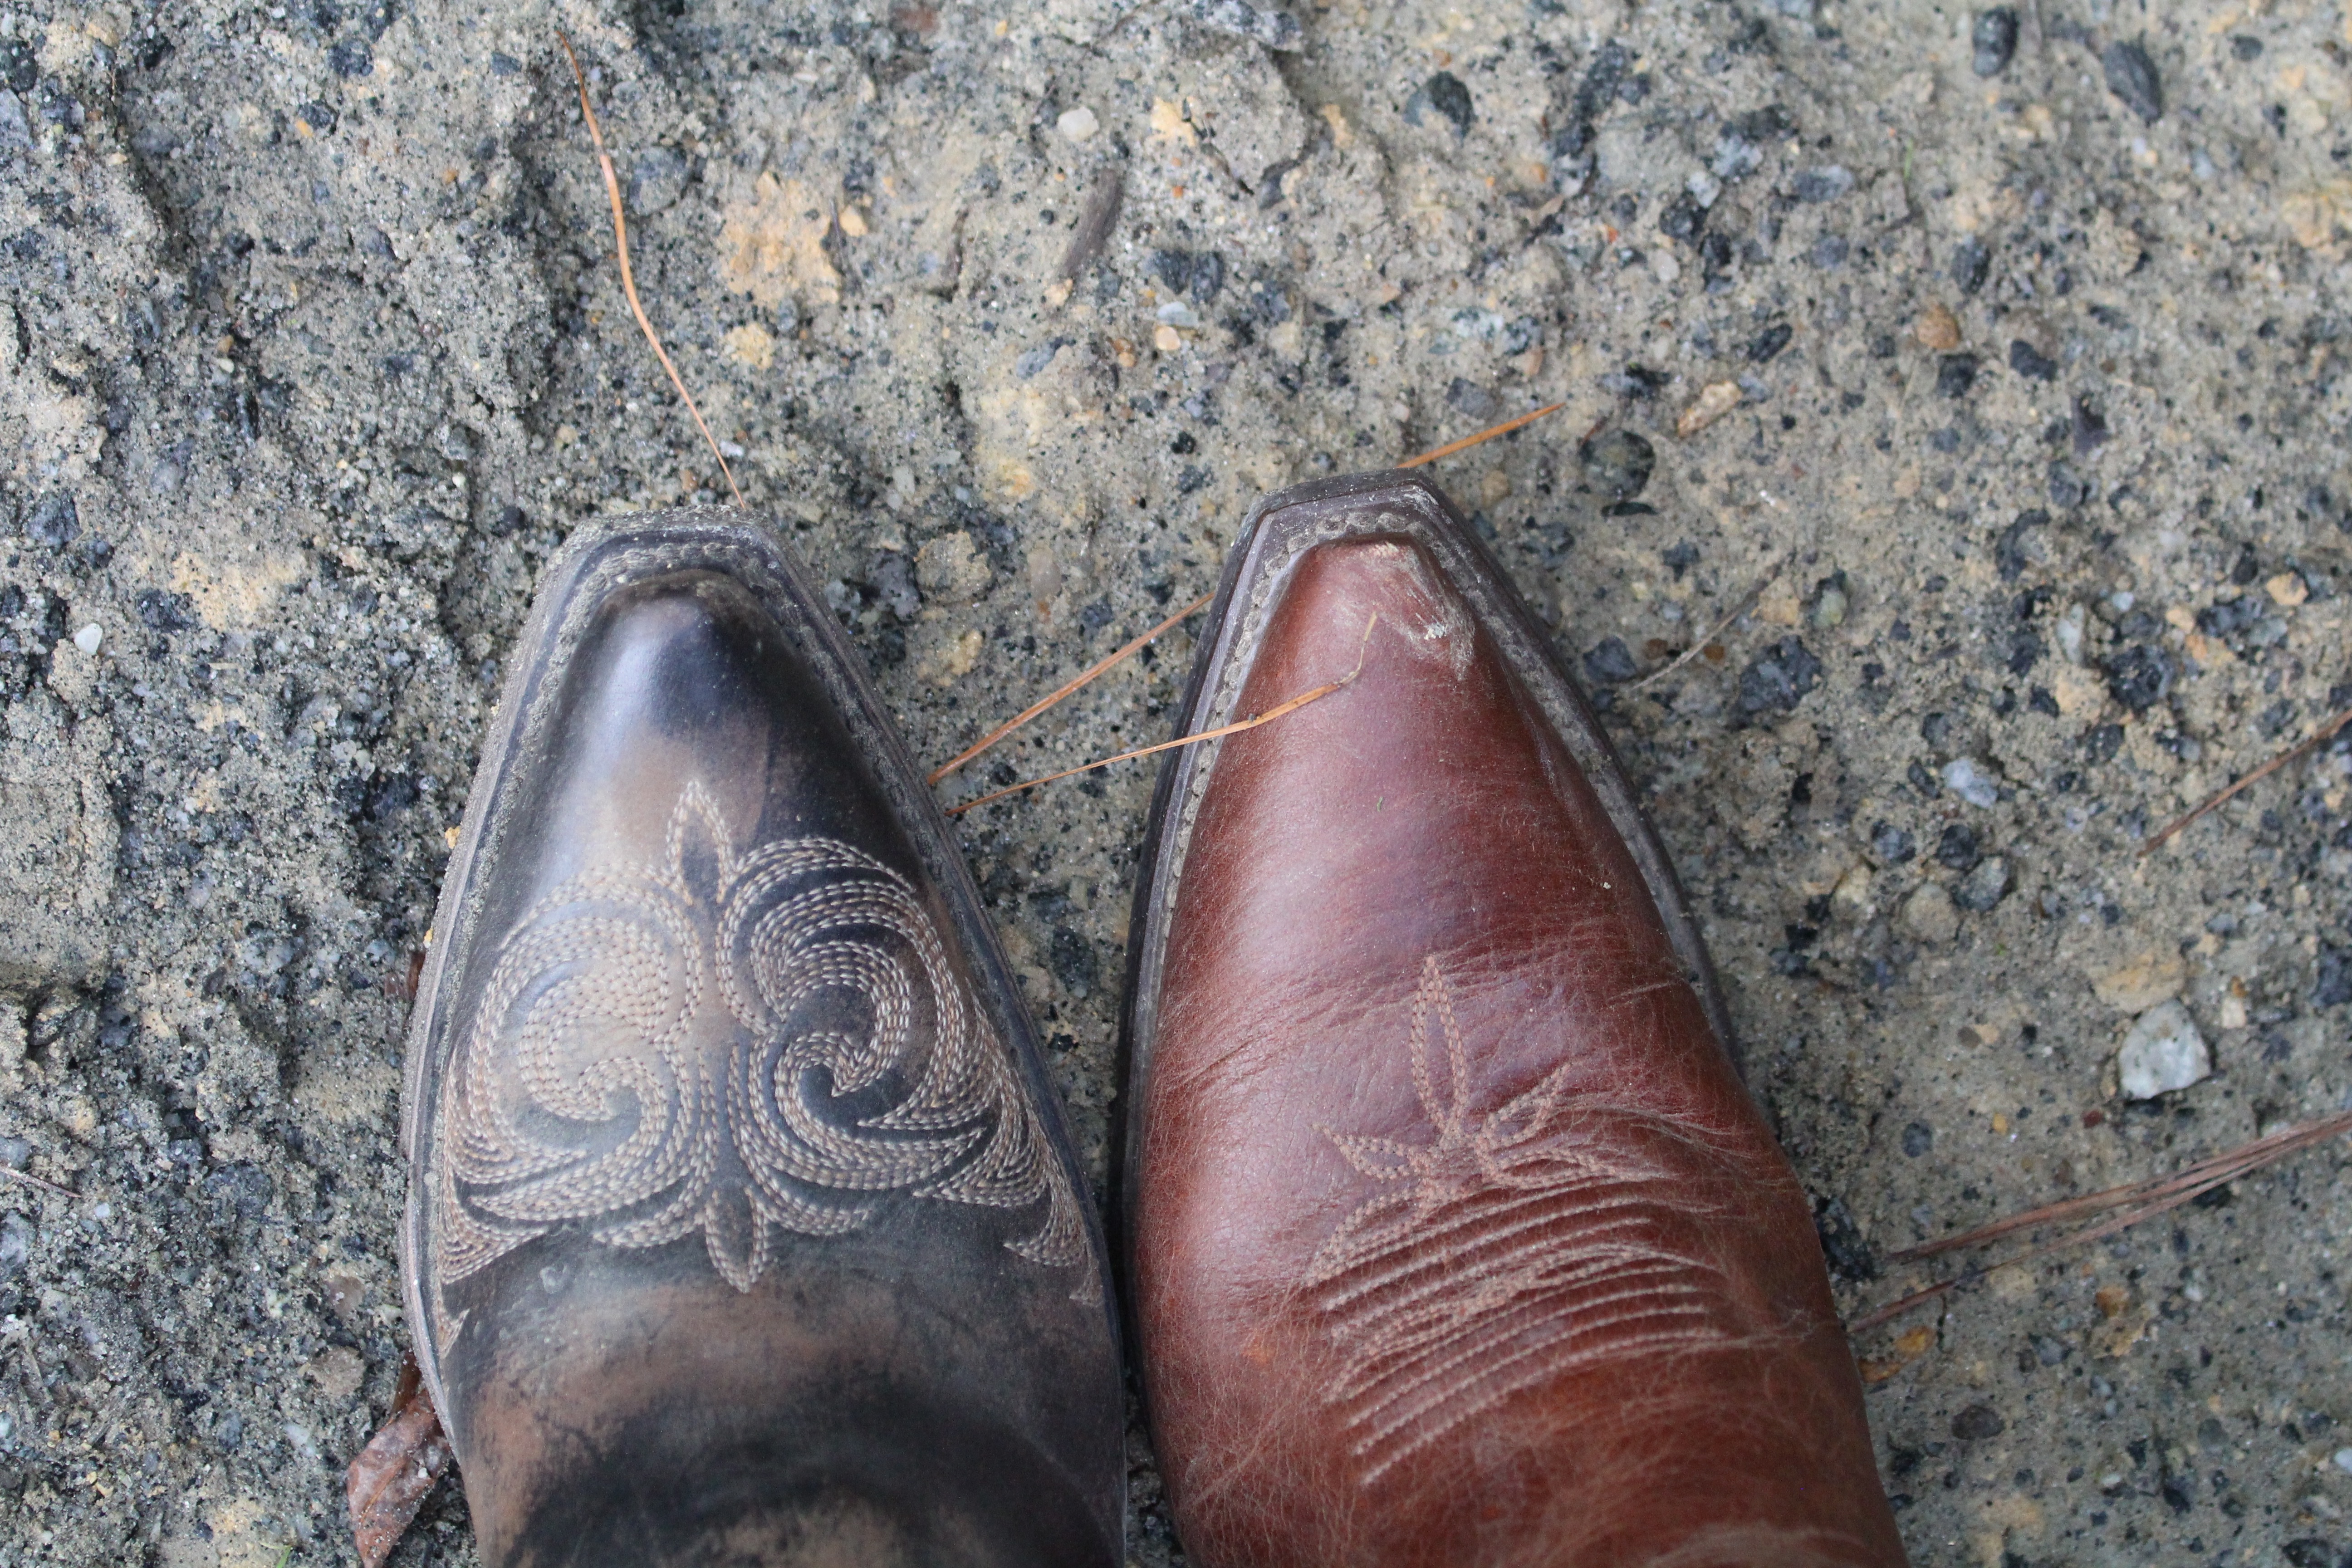
rock, shoe, wildlife, boot, horn, close up, temple, footwear, carving